Afghan National Civil Order Force

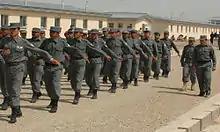
Afghan National Civil Order Police Training Center in Mazar-i-Sharif, in northern Afghanistan.

ANCOP's 5,365 authorized strength was commanded by a Major General. ANCOP was divided into five Brigades, each commanded by a Brigadier General. These brigades were stationed in Kabul, Paktia, Kandahar, Herat, and Mazar-i-Sharif.